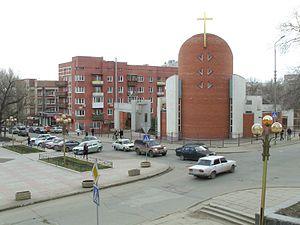
La cathédrale Saint-Pierre-et-Saint-Paul est la cathédrale du diocèse catholique de Saratov, située à Saratov en Russie.